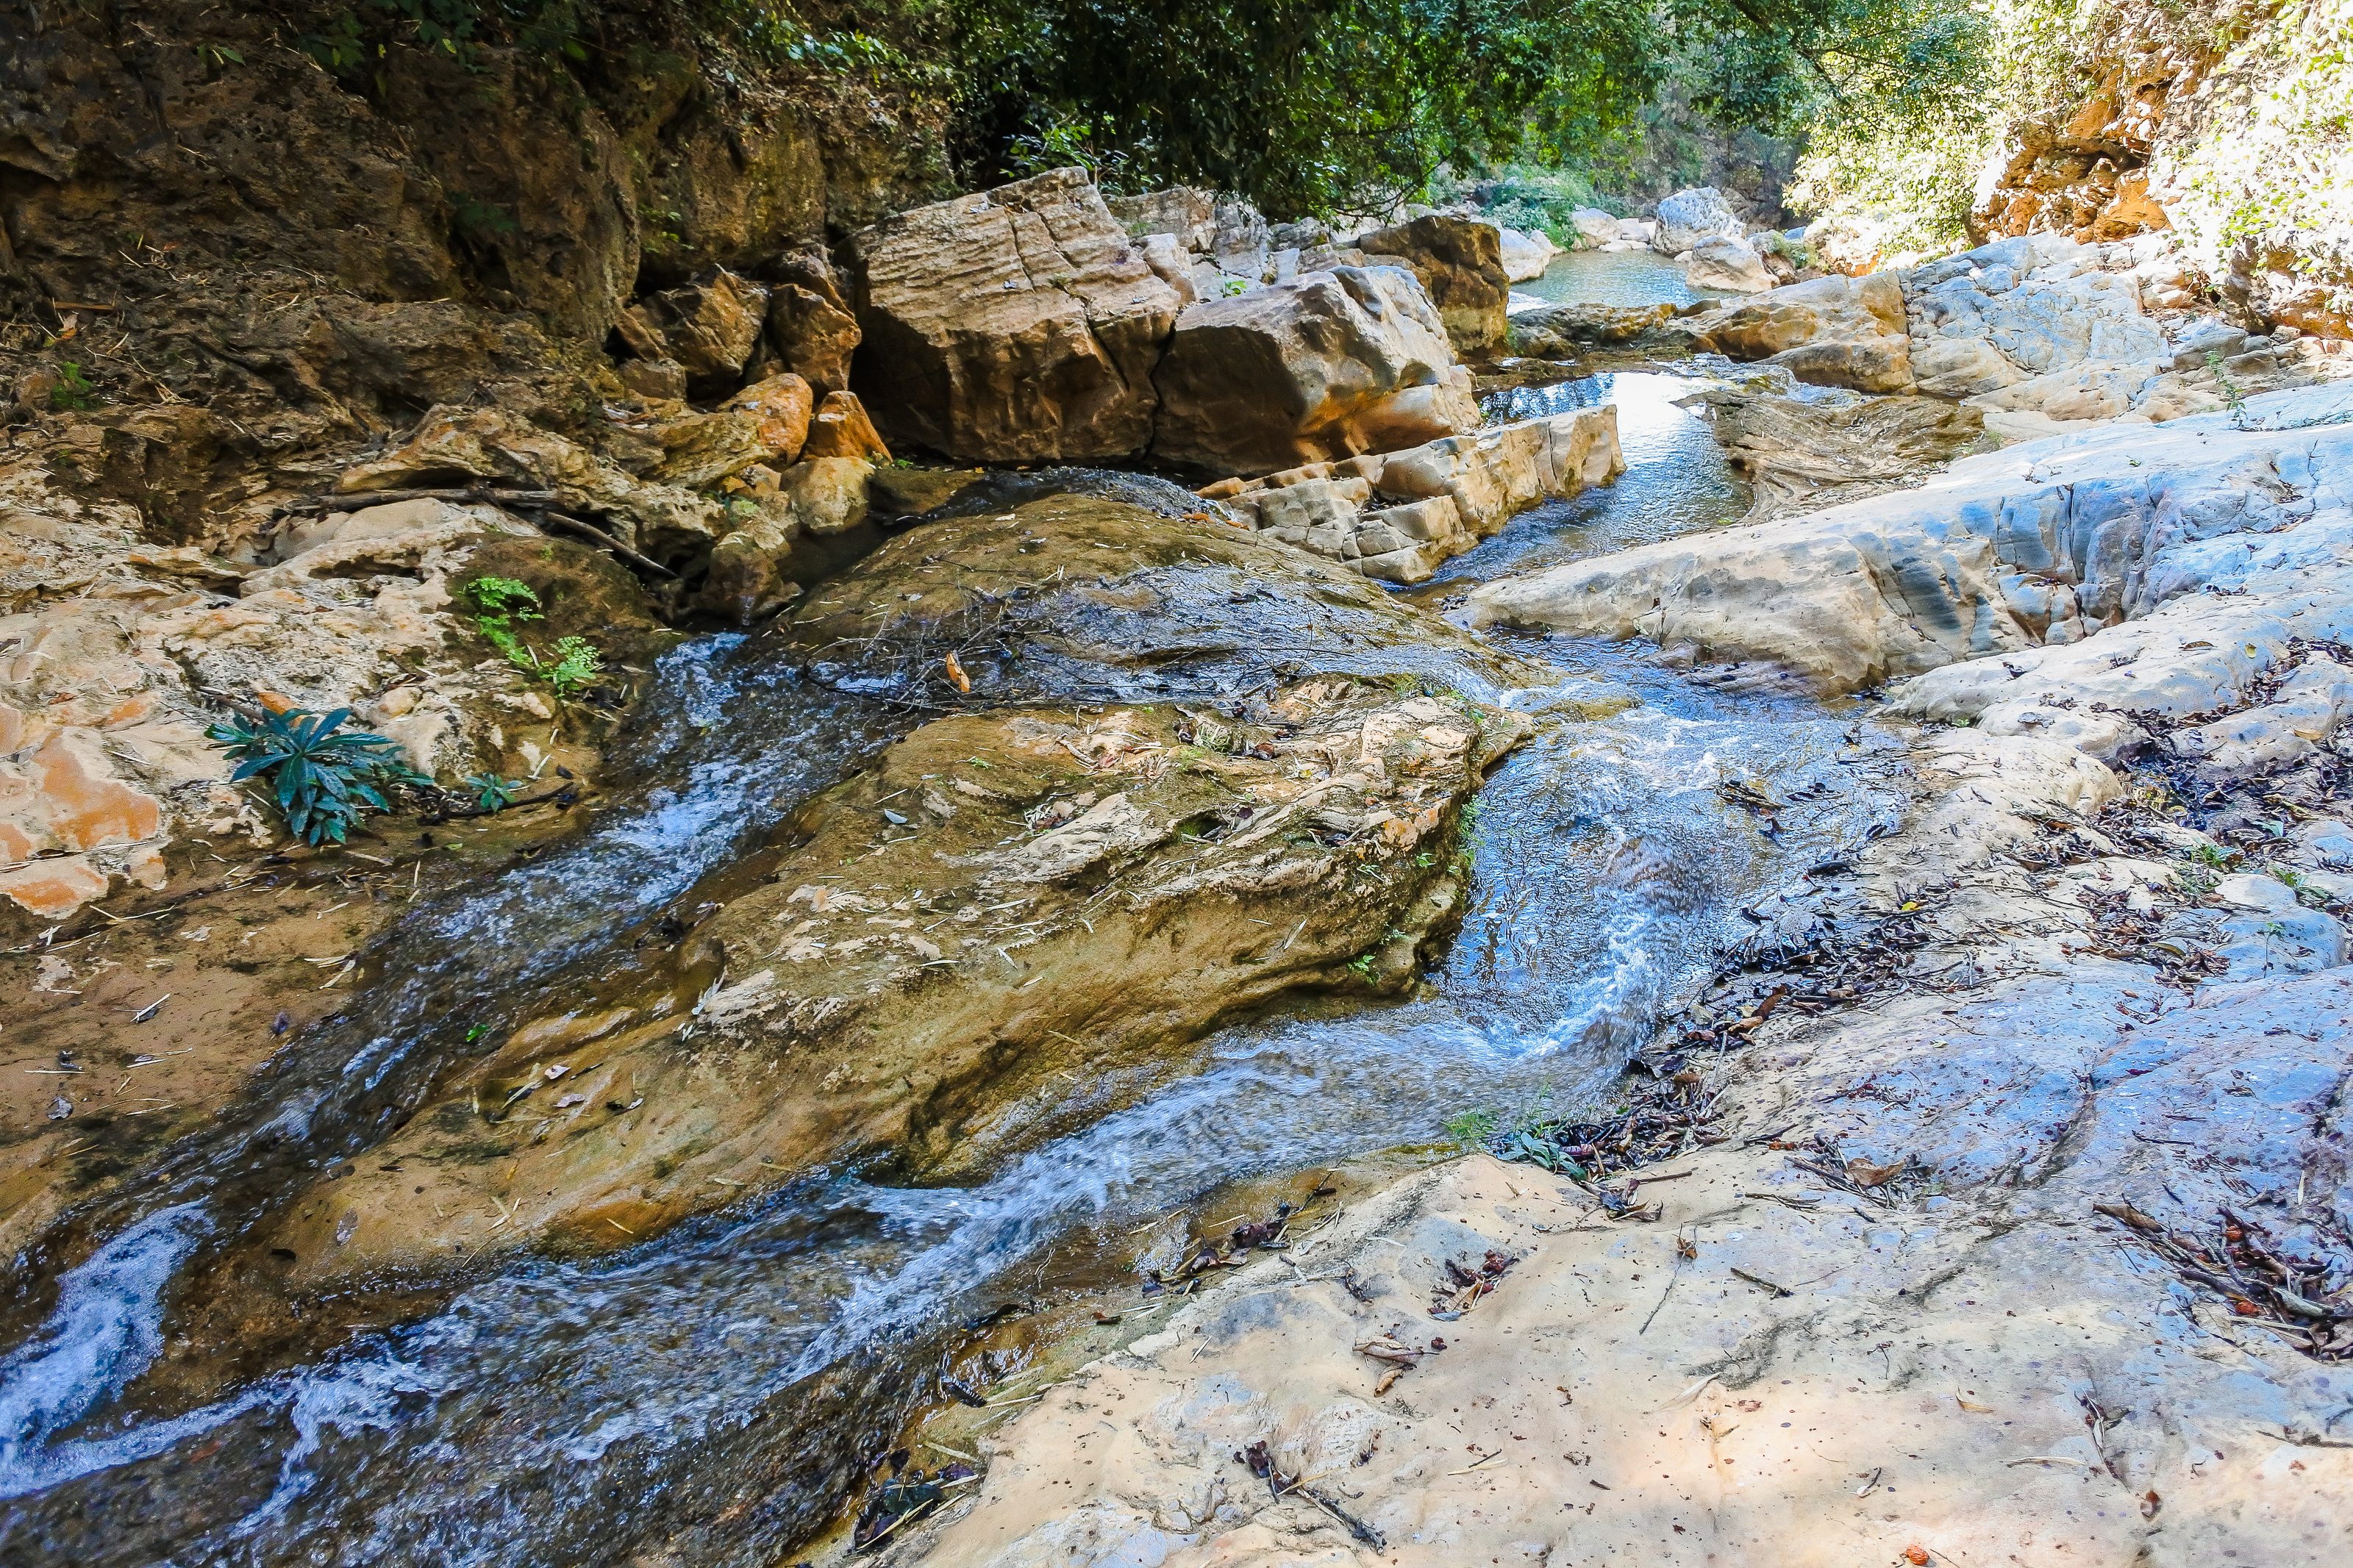
beauty, koh, freshness, northern, scenic, spring, beautiful, mountain, view, thailand, luang, natural, cascade, tree, thai, water, flowing, background, idyllic, plant, jungle, forest, ping, bright, scenery, summer, rock, fall, waterfall, national, vacation, park, green, nature, relax, asia, cool, clear, lumphun, clean, stone, tropical, lamphun, blue, river, fresh, travel, li, wild, landscape, bedrock, geological phenomenon, outcrop, geology, formation, watercourse, stream, fault, state park, soil, dike, national park, igneous rock